Raymond "Shrimp Boy" Chow

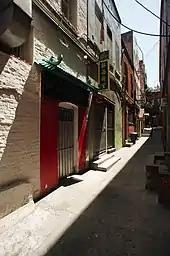
Leung's White Crane, just inside the entrance to St. Louis Alley

Around 1989, Chong, a member of the Wo Hop To Triad, was sent to San Francisco, which was intended to be the first location for the Triad's plan to establish itself in America. Chong adopted Chow, then head of the Hop Sing, as his American lieutenant shortly after his arrival and the two formed an alliance. Under the alliance, the Hop Sing and Wo Hop To merged, and an umbrella organization, Tien Hu Wui, was formed to oversee their combined business. Chow opened a boy's athletic club in the Hop Sing Tong building basement in San Francisco to recruit new members, drawing from teenagers influenced by the heroic bloodshed genre of Hong Kong action cinema. Part of the initiation involved leading new recruits through a series of 36 loyalty oaths, promising death if any was broken. According to court records, Chow was also head of day-to-day operations.